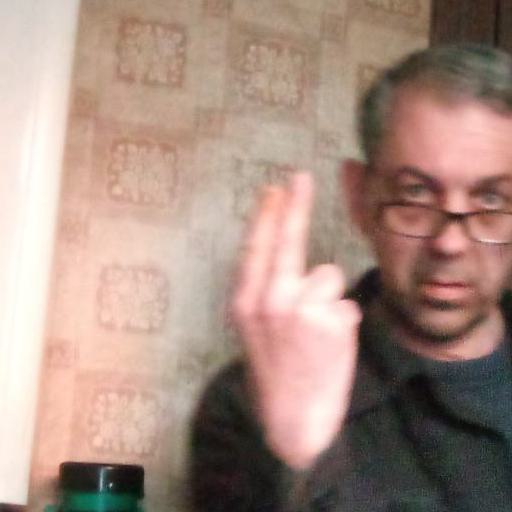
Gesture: two_up_inverted